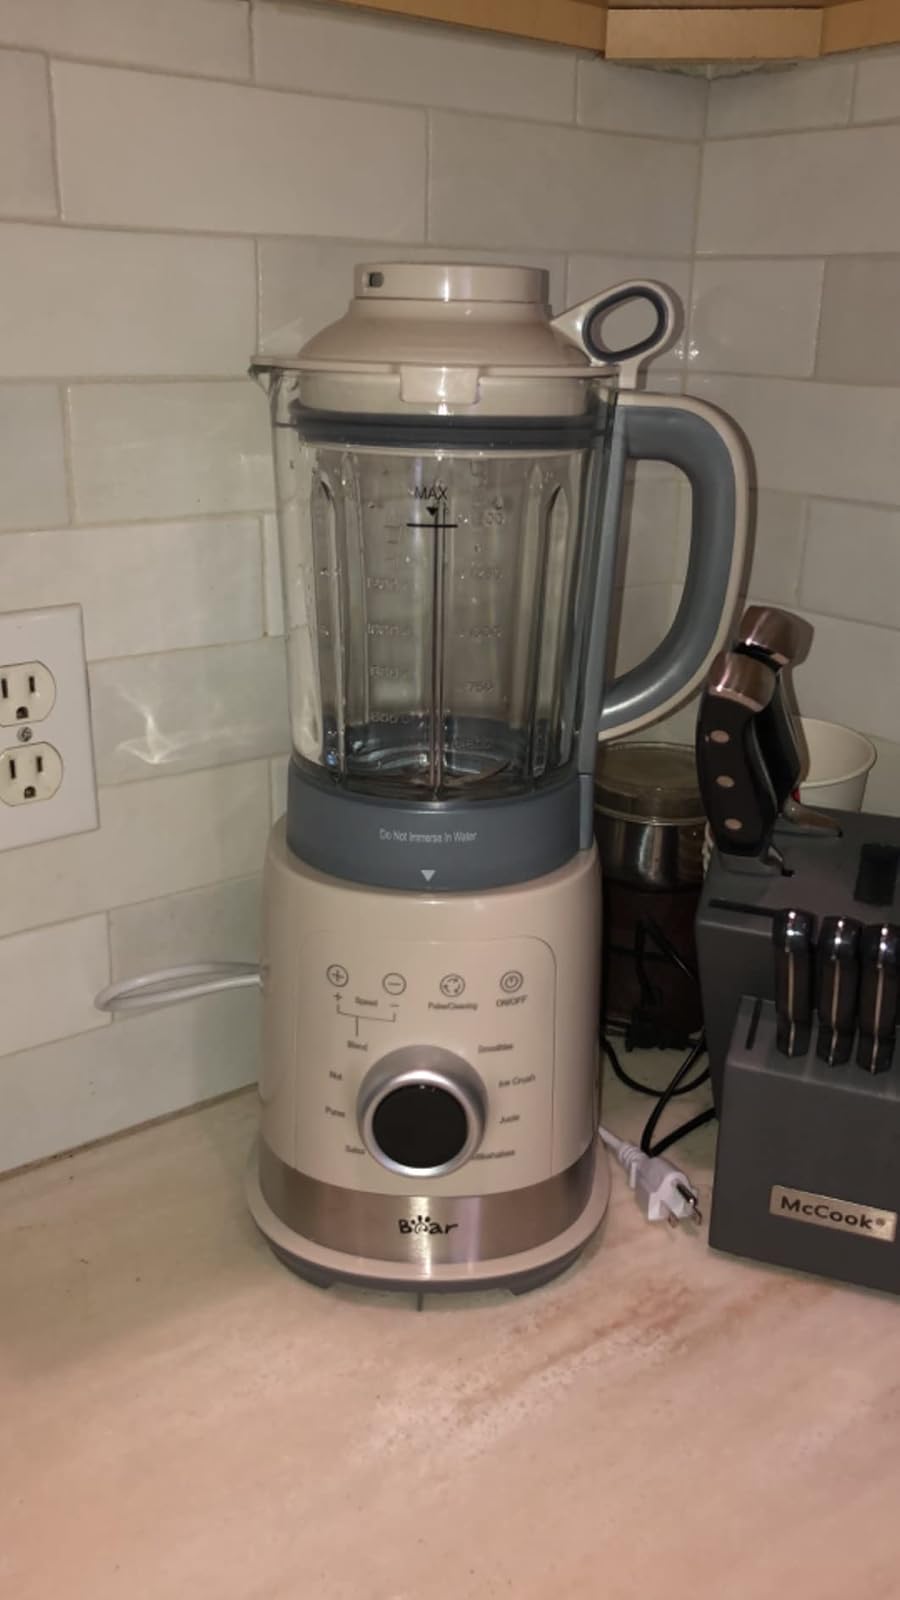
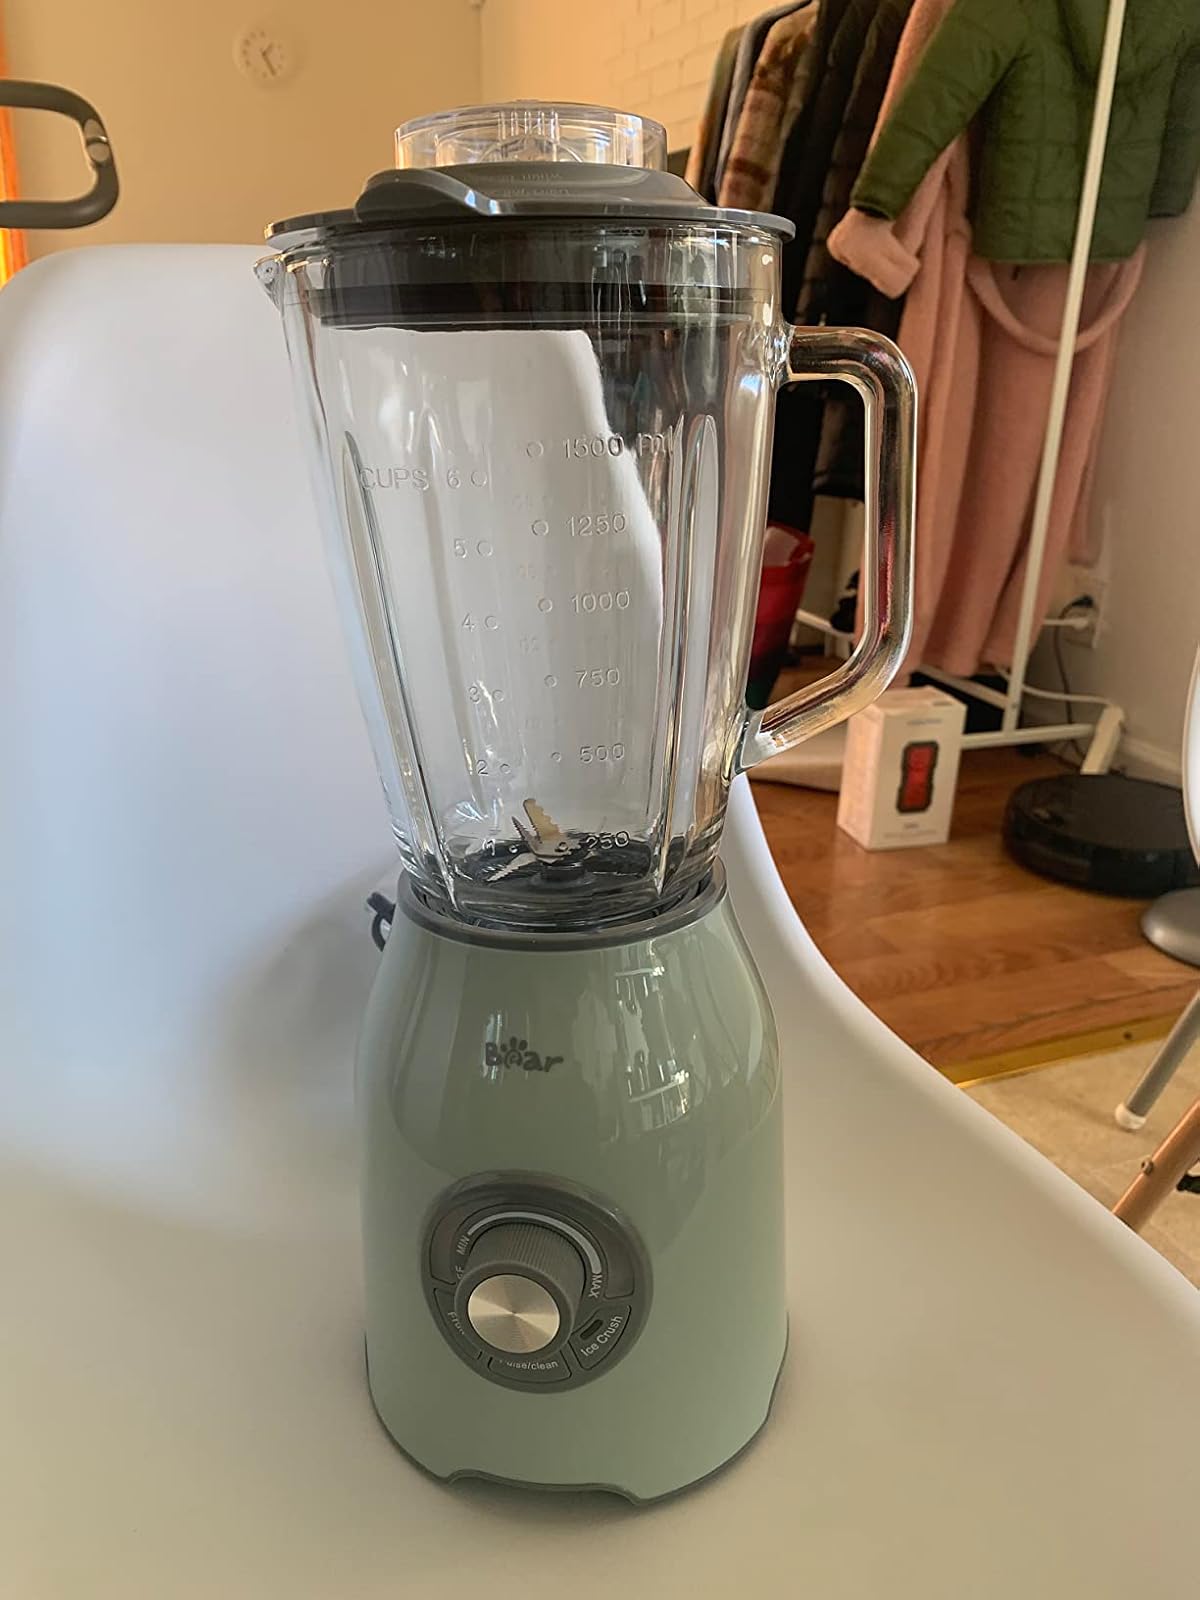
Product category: items_blender
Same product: no